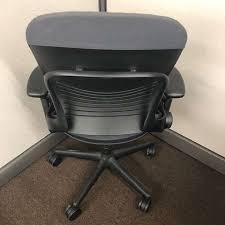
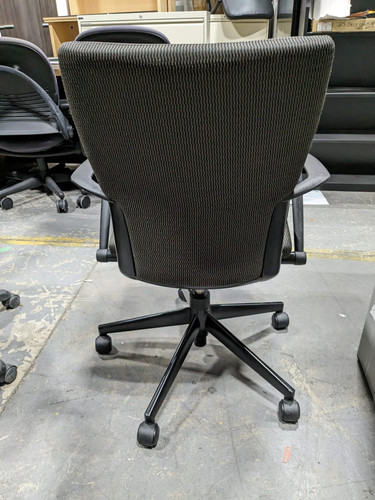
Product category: items_chair
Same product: no